Mary Chesnut's Civil War

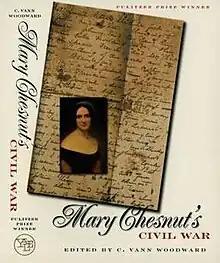

Mary Chesnut's Civil War is an annotated collection of the diaries of Mary Boykin Chesnut, an upper-class planter who lived in South Carolina during the American Civil War. The diaries were extensively annotated by historian C. Vann Woodward and published by Yale University Press in 1981. For his work on the book, Woodward was awarded the 1982 Pulitzer Prize for History.